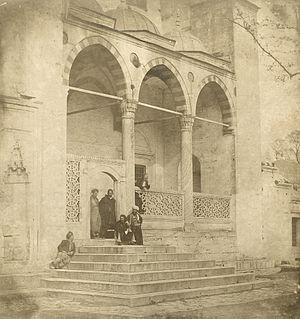
James Robertson est un graveur de gemmes, un médailleur et un photographe britannique. Ce fut l'un des premiers photographes de guerre.